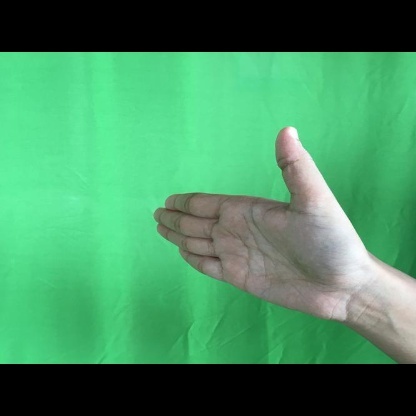
Mudra: Ardhachandran